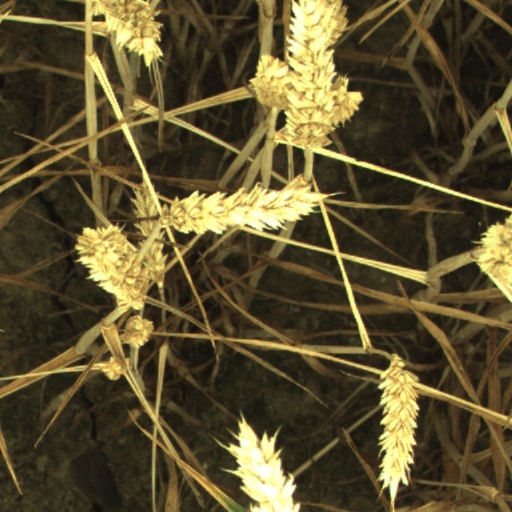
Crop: wheat